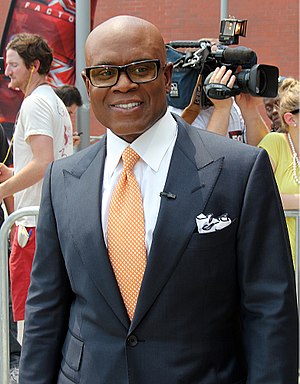
Antonio "L.A." Reid
Antonio "L.A." Reid
Antonio "L.A." Reid er en amerikansk sangskriver og pladeproducer. Han er bedst kendt for at have været medgrundlægger af LaFace Records. Han har hjulpet kunstnere som Avril Lavigne, Mariah Carey, Pink, Justin Bieber, Rihanna, Kanye West, Toni Braxton, Kerli, TLC, Usher, Ne-Yo, Rick Ross, Young Jeezy, Ciara, OutKast og Dido til høje salgstal. Han har vundet tre Grammyer.